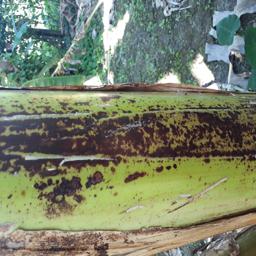
Label: PSEUDOSTEM WEEVIL